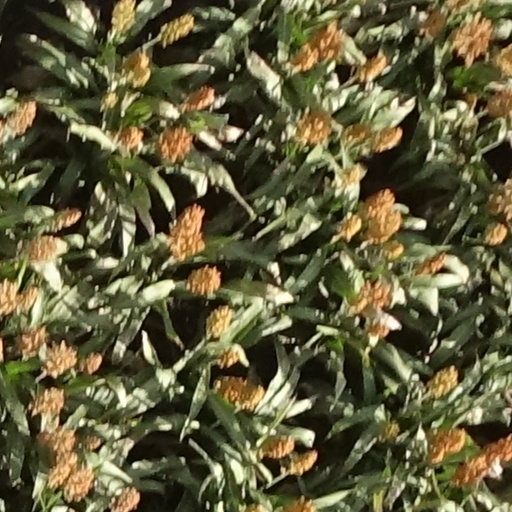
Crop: sorghum